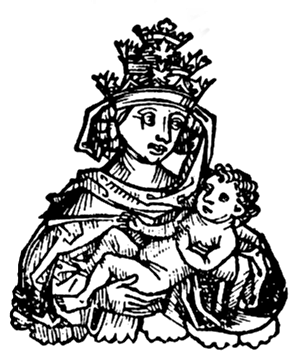
La papesse Jeanne en vêtements pontificaux, tenant un enfant dans ses bras. Gravure issue de la Chronica universalis ou Chronique de Nuremberg d'Hartman Schedel, publiée en 1493 par Anton Koberger.
La papesse Jeanne est un personnage légendaire, qui, au IXᵉ siècle, aurait accédé à la papauté en se faisant passer pour un homme. Son pontificat est généralement placé entre 855 et 858, c'est-à-dire entre celui de Léon IV et Benoît III, au moment de l'usurpation d'Anastase le Bibliothécaire. L'imposture aurait été révélée quand elle aurait accouché en public lors d'une procession de la Fête-Dieu.